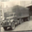
Label: truck